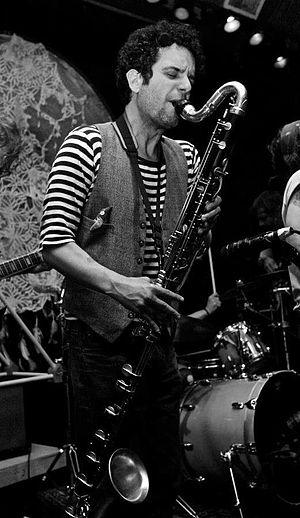
Pour les clarinettistes, le collier ou cordon est un accessoire destiné au maintien de l'instrument. Il est particulièrement efficace pour les jeunes pratiquants.